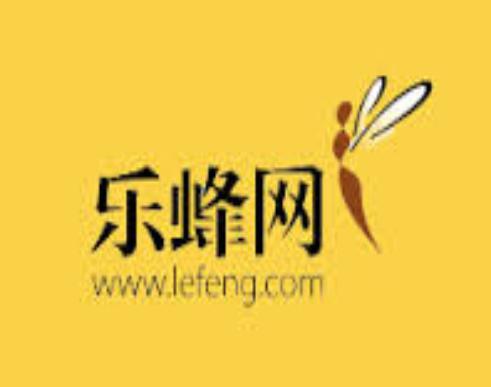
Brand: lefeng
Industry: Others